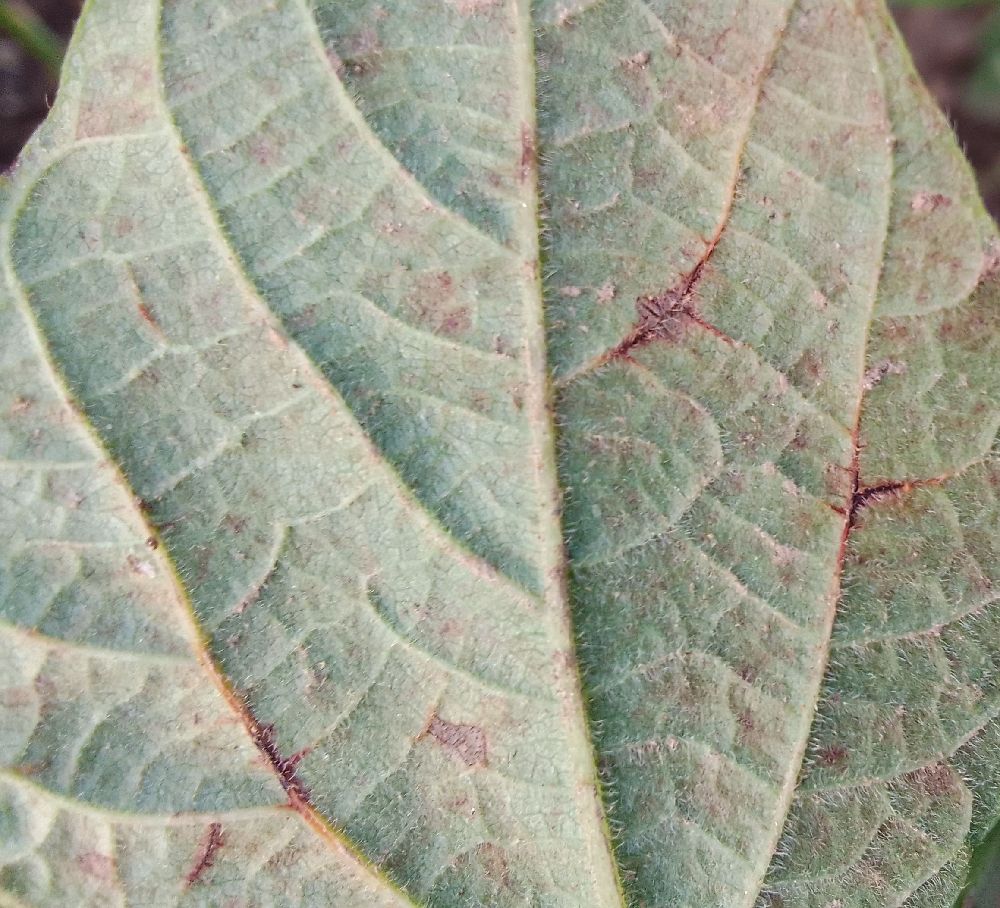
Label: anthracnose